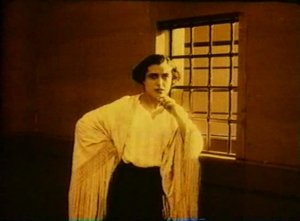
Francesca Bertini - pseudonyme d'Elena Seracini Vitiello - est une actrice cinématographique italienne de l'époque du cinéma muet.